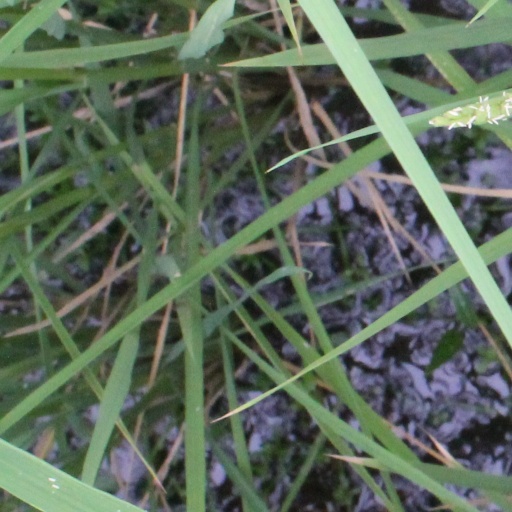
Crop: rice